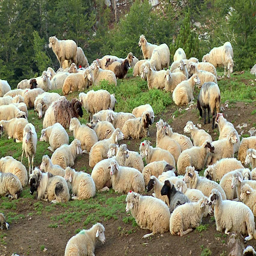
large number of sheep in the herd resting on the meadow after grazing